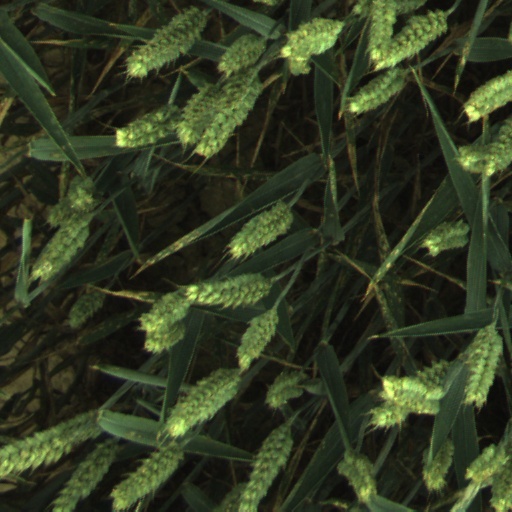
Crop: wheat